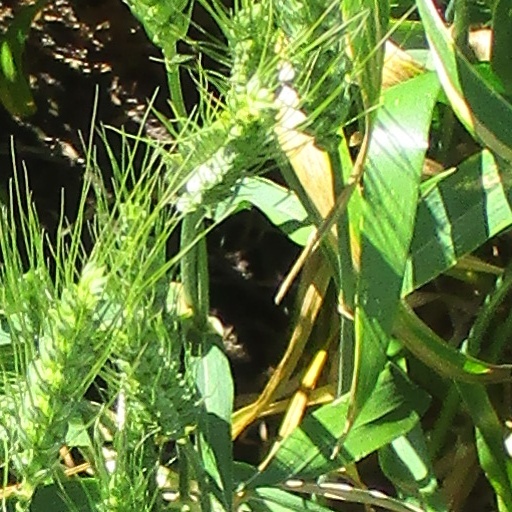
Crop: wheat